IND Eighth Avenue Line

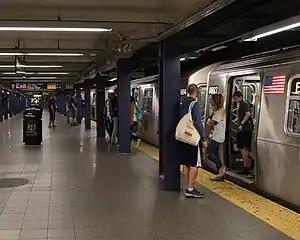
World Trade Center, the southern terminus for the local tracks

The IND Worth Street Line was a proposed major expansion of the IND Eighth Avenue Line. The line would have branched off of the line's local tracks at the intersection of Church Street and Franklin Street to the south of the Canal Street station and would have turned southeast into Worth Street. This route would have traveled in a two-track tunnel. It would have probably stopped at Foley Square (Lafayette and Centre Streets, on the north side of Federal Plaza), Chatham Square (with a possible connection to the Second Avenue Subway), Rutgers Street–East Broadway (with a connection to the IND Rutgers Street Line), and a station on the Lower East Side (possibly Pitt Street and Grand Street). This portion would have been about long and would have cost about $13 million. Crossing to Williamsburg, the line was to have stops at Havemeyer Street and Union Avenue, the latter of which would have had connections to the IND Crosstown Line and a major junction to the IND Houston Street Line, the IND Utica Avenue Line, and a connection to the Rockaways.